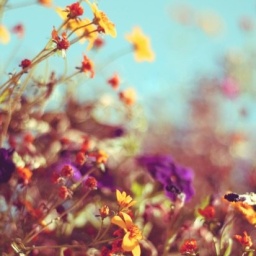
brilliant flowers against a blue sky